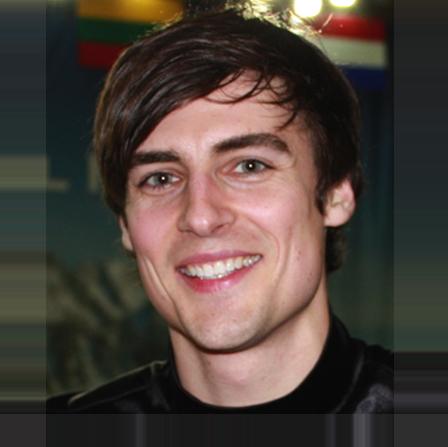
Age: 28